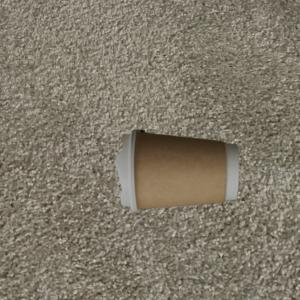
Label: cups